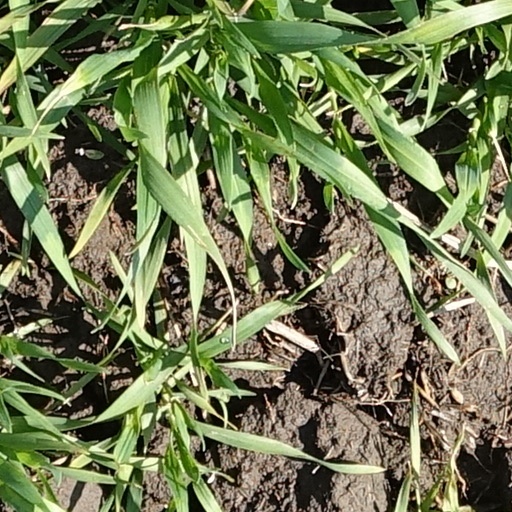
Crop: wheat